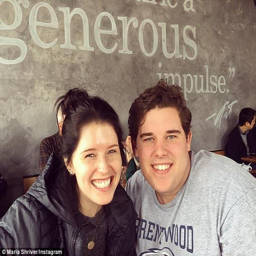
we are family : at 27 , person is first daughter with celebrity , while person is the youngest